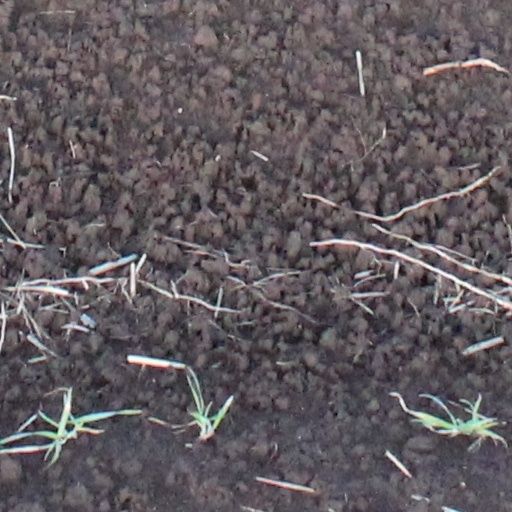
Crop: wheat